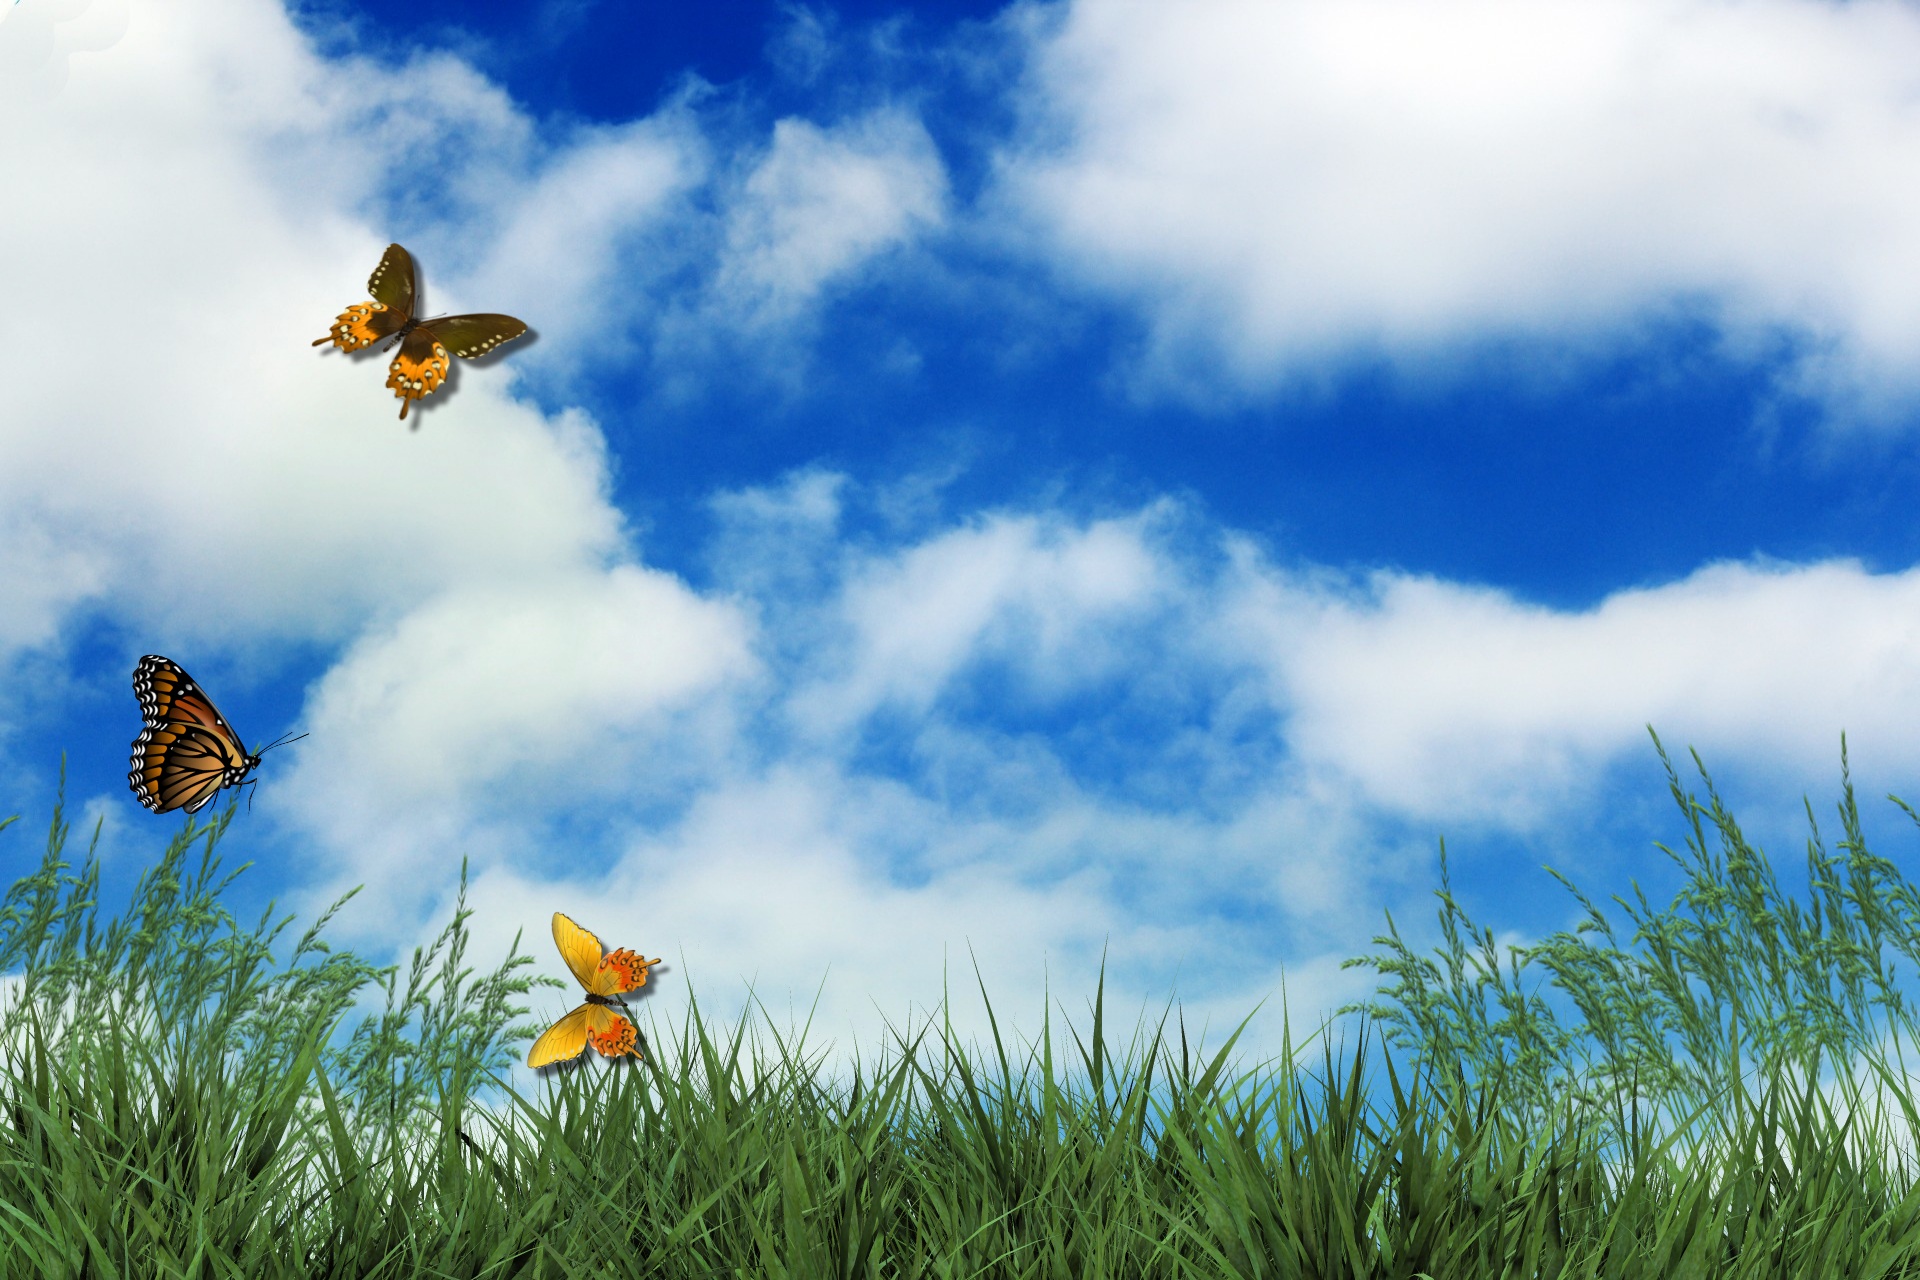
nature, grass, bird, cloud, plant, sky, meadow, sunlight, morning, flower, summer, environment, live, blue, garden, clouds, rush, butterflies, nature conservation, gonepteryx rhamni, atmosphere of earth, computer wallpaper